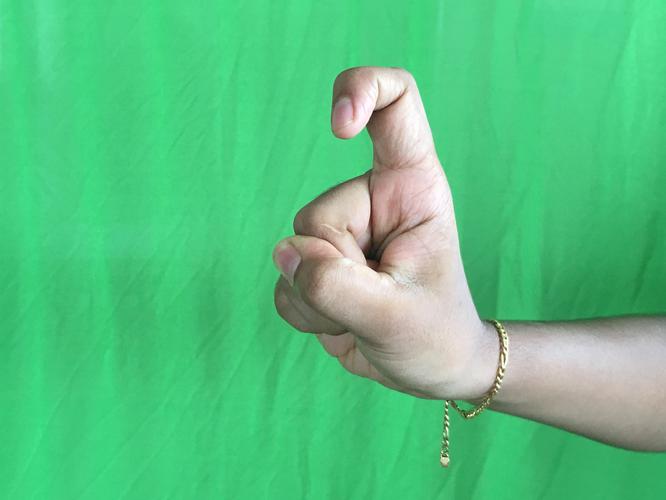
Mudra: Tamarachudam
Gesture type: single_hand